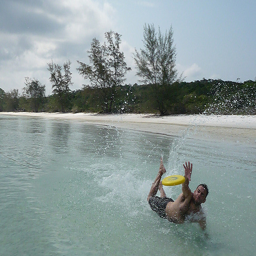
A man dives, for a Frisbee, in the water.
A boy in the ocean diving to catch a Frisbee.
A being is doing something without any other individual present and intriguing.

a person diving for a frisbee in a body of water
a man playing with a yellow frisbee in the clear ocean